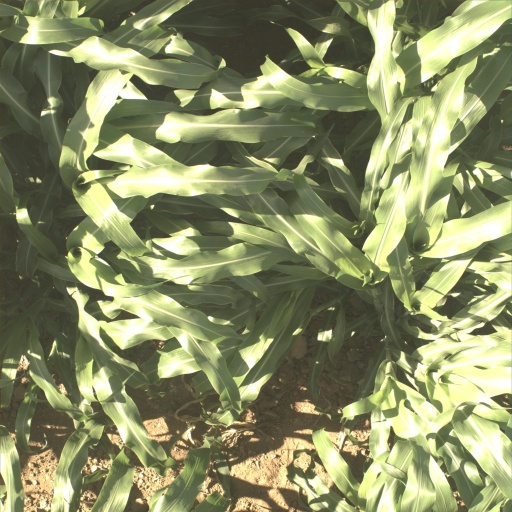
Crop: sorghum